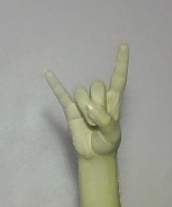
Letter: la